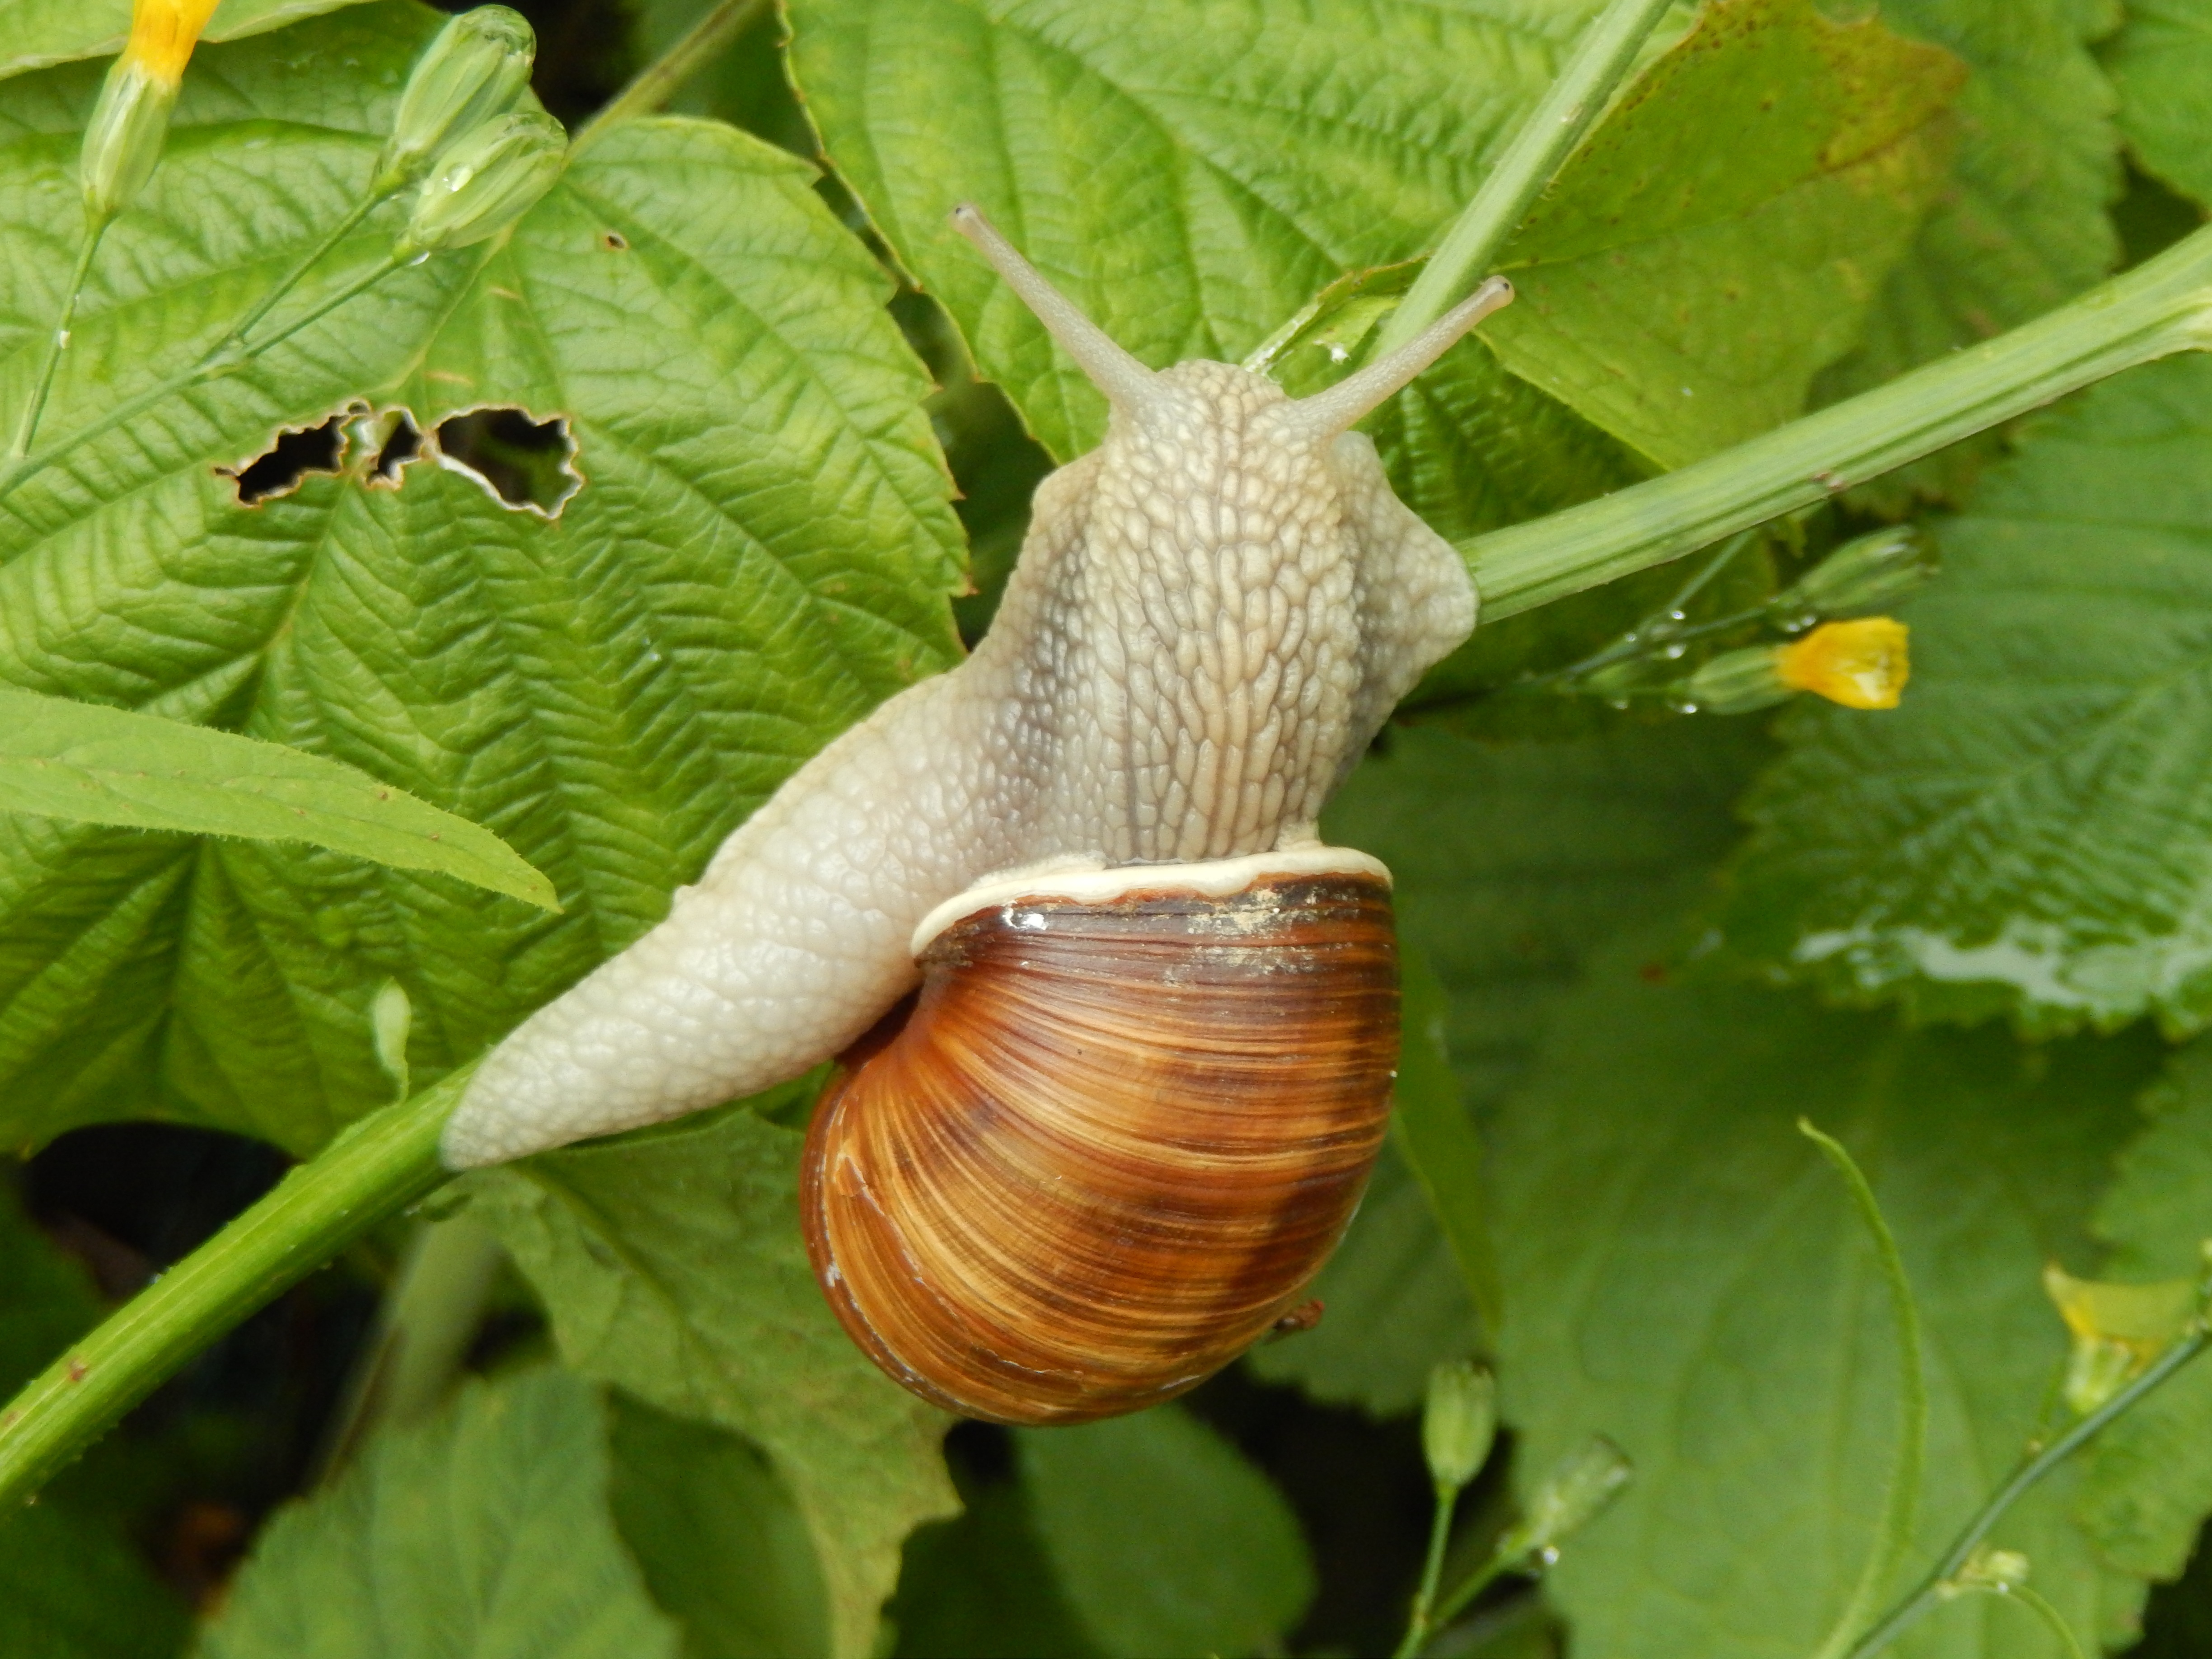
nature, insect, garden, fauna, invertebrate, snail, molluscs, slug, snails, snails and slugs